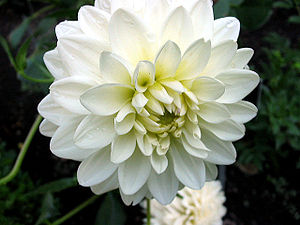
Mors dag
Dahlia: Playa blanca
Mors dag afholdes i Danmark den anden søndag i maj. Dagen blev opfundet i USA i 1872 af den amerikanske forfatter og kvindevalgretsforkæmper Julia Ward Howe. Oprindeligt var tanken at dagen også skulle være en dag for fred. Anna Jarvis fik udbredt kendskabet til dagen, i første omgang for at ære sin egen mor, men efterhånden også for generelt at ære alle mødres arbejde. Hun fik indført, at dagen skulle afholdes den anden søndag i maj, og skikken bredte sig hurtigt. Dagen er blevet holdt i hævd som en officiel helligdag i USA siden 1914.